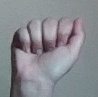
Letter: saad